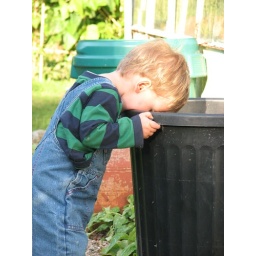
beach with the boy in Sept brighton 042